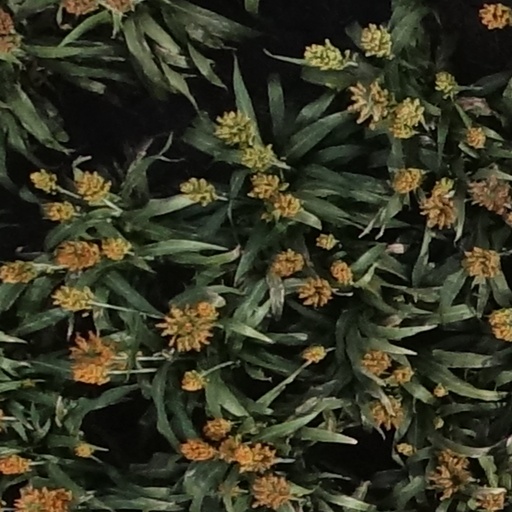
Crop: sorghum